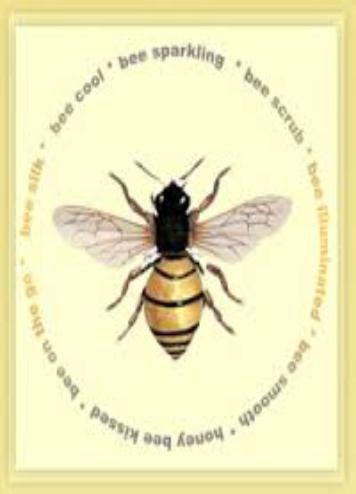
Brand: Beeline
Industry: Others